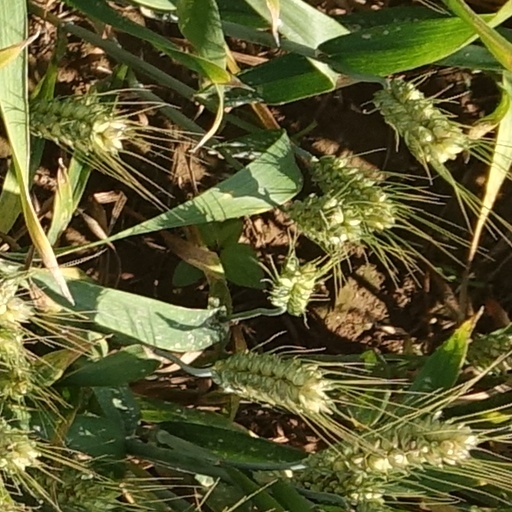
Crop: wheat